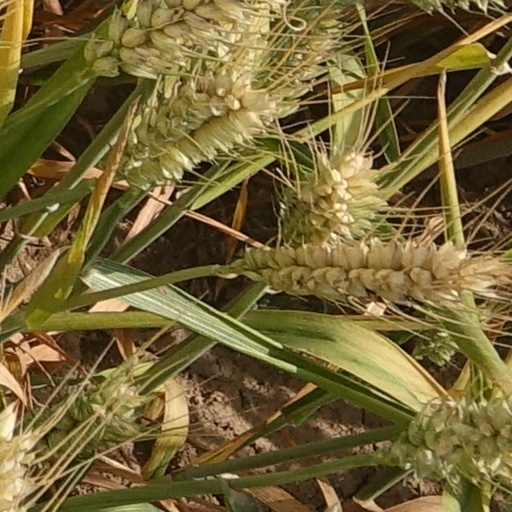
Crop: wheat